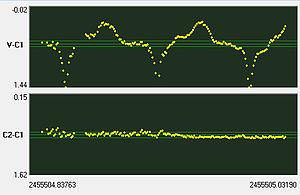
Une nova naine ou étoile variable de type U Geminorum est un type d'étoile variable cataclysmique constitué d'un système d'étoile binaire serré dont une des composantes est une naine blanche, qui accrète de la matière de sa compagne. Elles sont similaires aux novae classiques en ce sens que la naine blanche est sujette à des explosions périodiques, mais les mécanismes sont différents : les novae classiques résultent de la fusion et de la détonation de l'hydrogène accrété, tandis que la théorie actuelle suggère que les novae naines proviennent d'une instabilité dans le disque d'accrétion, quand le gaz du disque atteint une température critique qui cause un changement de viscosité, provoquant un effondrement sur la naine blanche qui émet de grandes quantités d'énergie potentielle gravitationnelle.